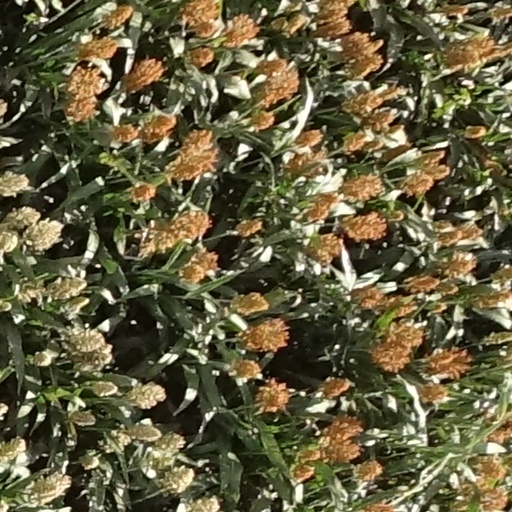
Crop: sorghum